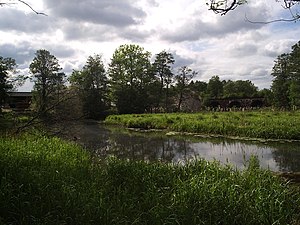
Nossan
Nossan ved Herrljunga
Nossan er en 100 km lang å i Västra Götalands län i Sverige, som har sit udspring i Borgstena nord for Borås og løber gennem Borås, Herrljunga, Vårgårda, Essunga og Grästorp kommuner ud i Dettern, som er en vig i Vänern. Navnet Nossan betyder ”smyge” og den er et af de få vandløb i Sverige, som løber mod nord. Den rødlistede fiskeart asp leger i åen om foråret neden for den nederste opstemning.